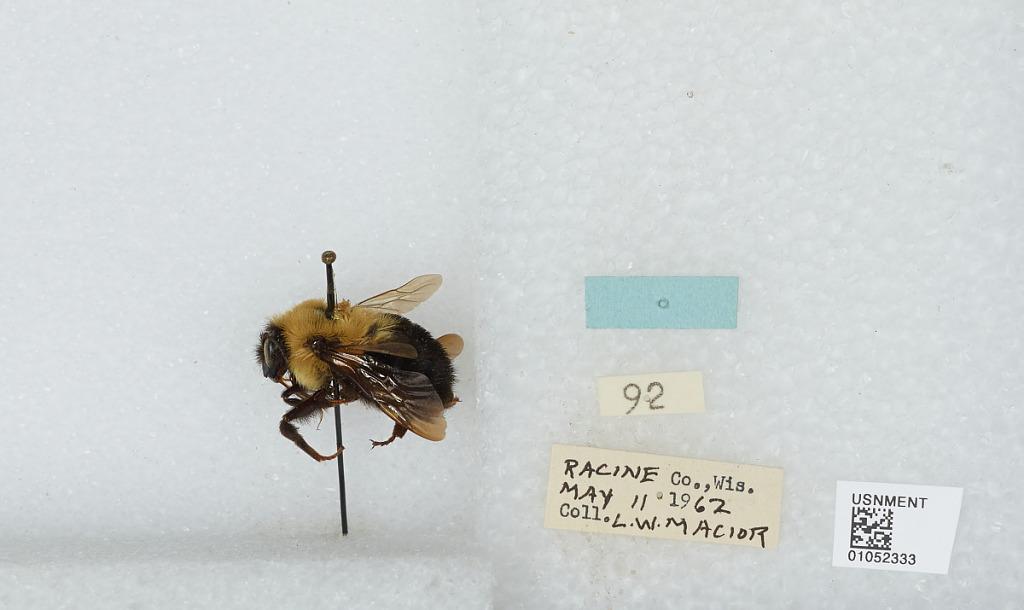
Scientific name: Bombus (Pyrobombus) bimaculatus Cresson
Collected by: L. Macior
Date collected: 1962-5-11
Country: United States
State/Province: Wisconsin
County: Racine
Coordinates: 42.78, -87.76